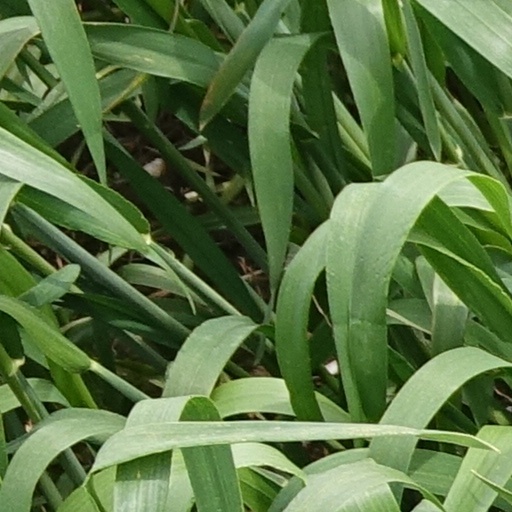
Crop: wheat